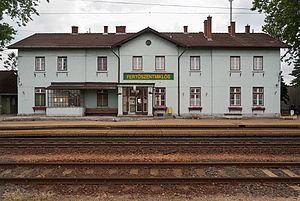
La Ligne de Fertőszentmiklós à Pamhagen ou ligne 9 est une ligne de chemin de fer d'Autriche et de Hongrie. Elle relie Pamhagen à Fertőszentmiklós. Elle est notamment empruntée par le train suburbain de Fertővidék/Neusiedler Seebahn géré par une filiale de la GySEV.
La gare de Fertőszentmiklós est une halte ferroviaire hongroise, située à Fertőszentmiklós.